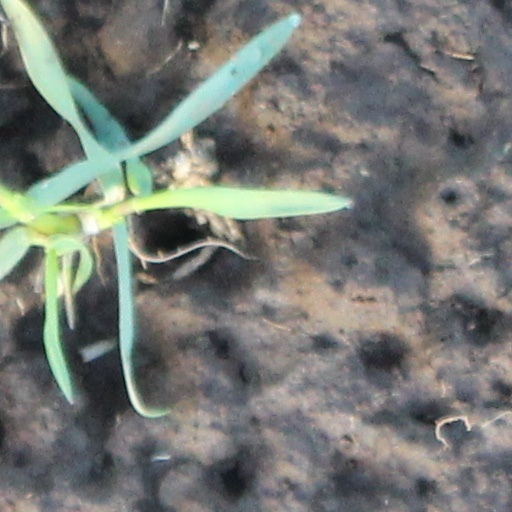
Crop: wheat